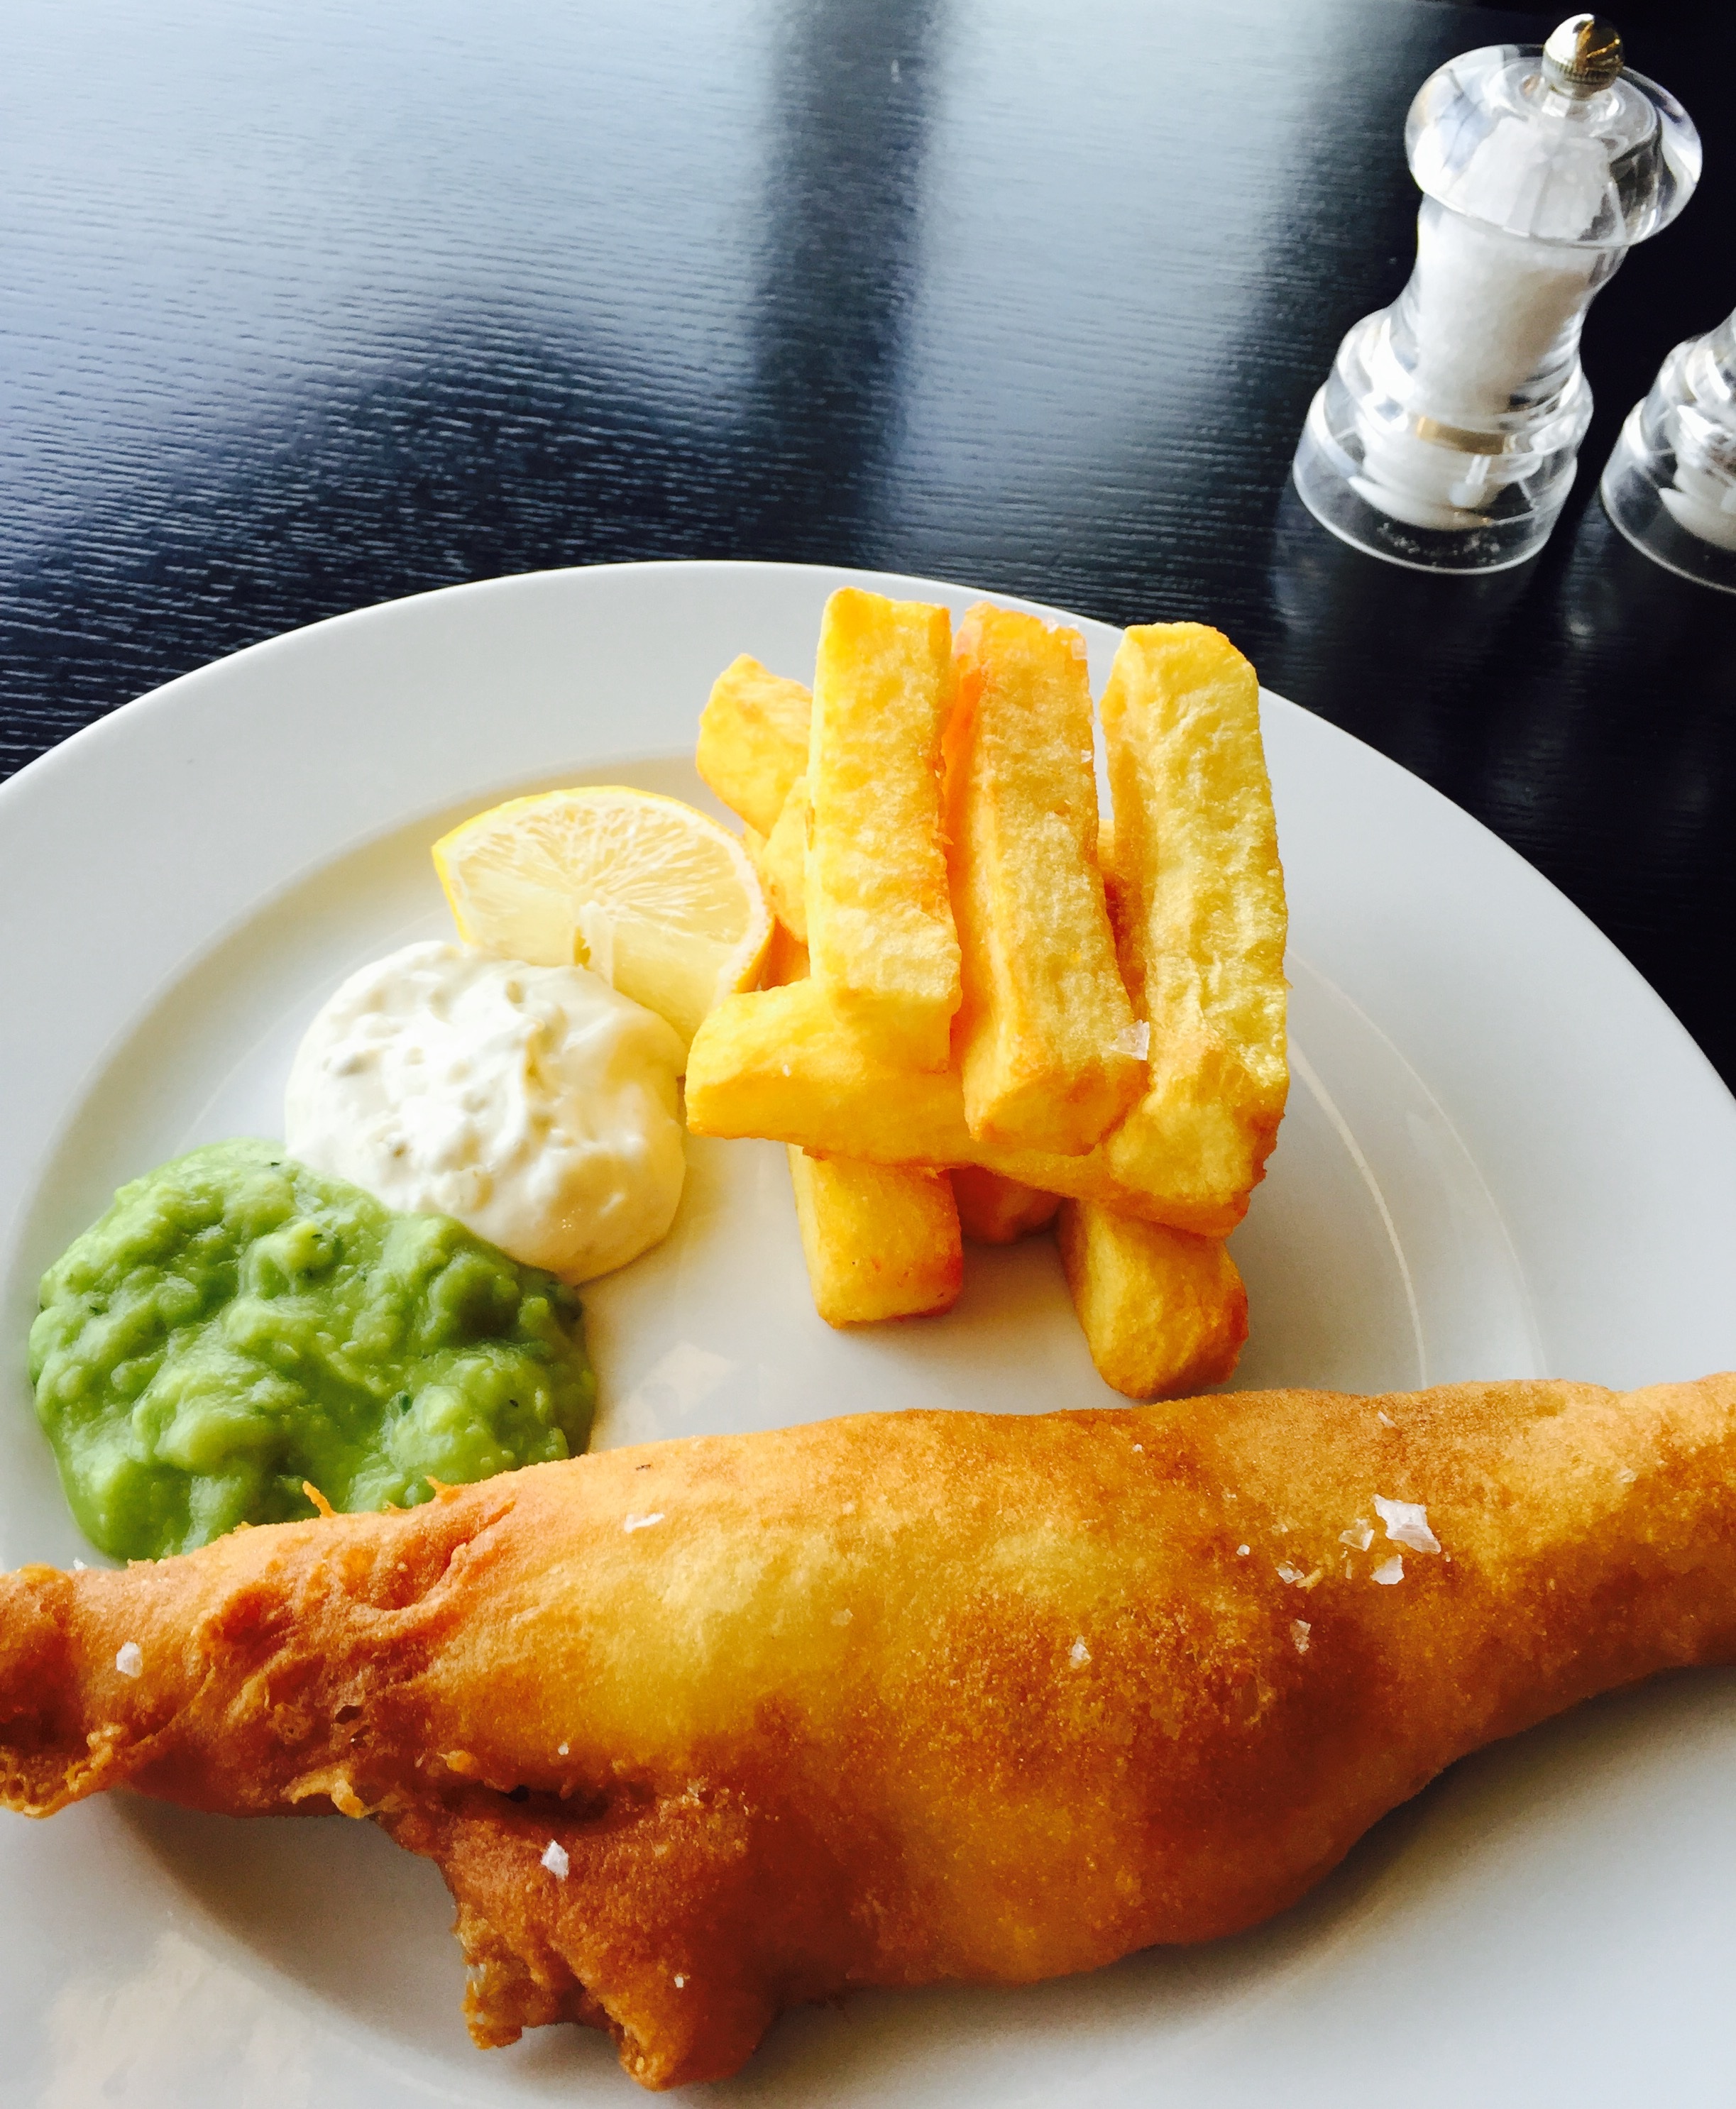
dish, meal, food, produce, fish, breakfast, meat, cuisine, asian food, art, chips, roasted, tate, french fries, fish and chips, fried food